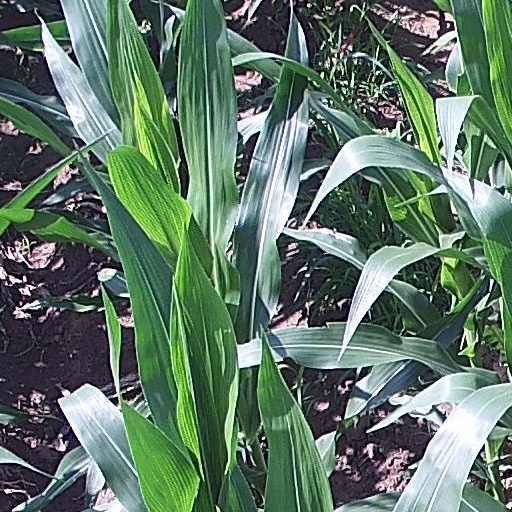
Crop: maize; corn